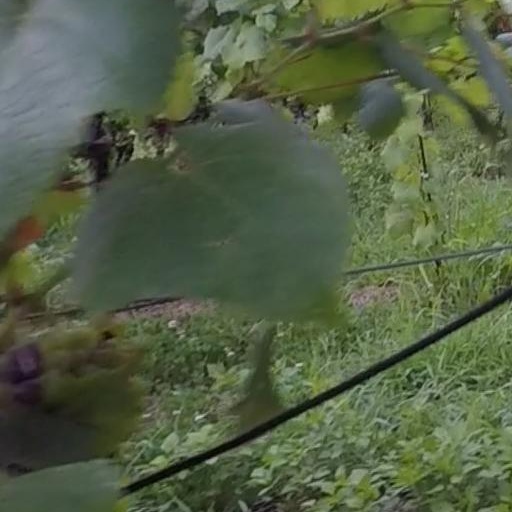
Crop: grape